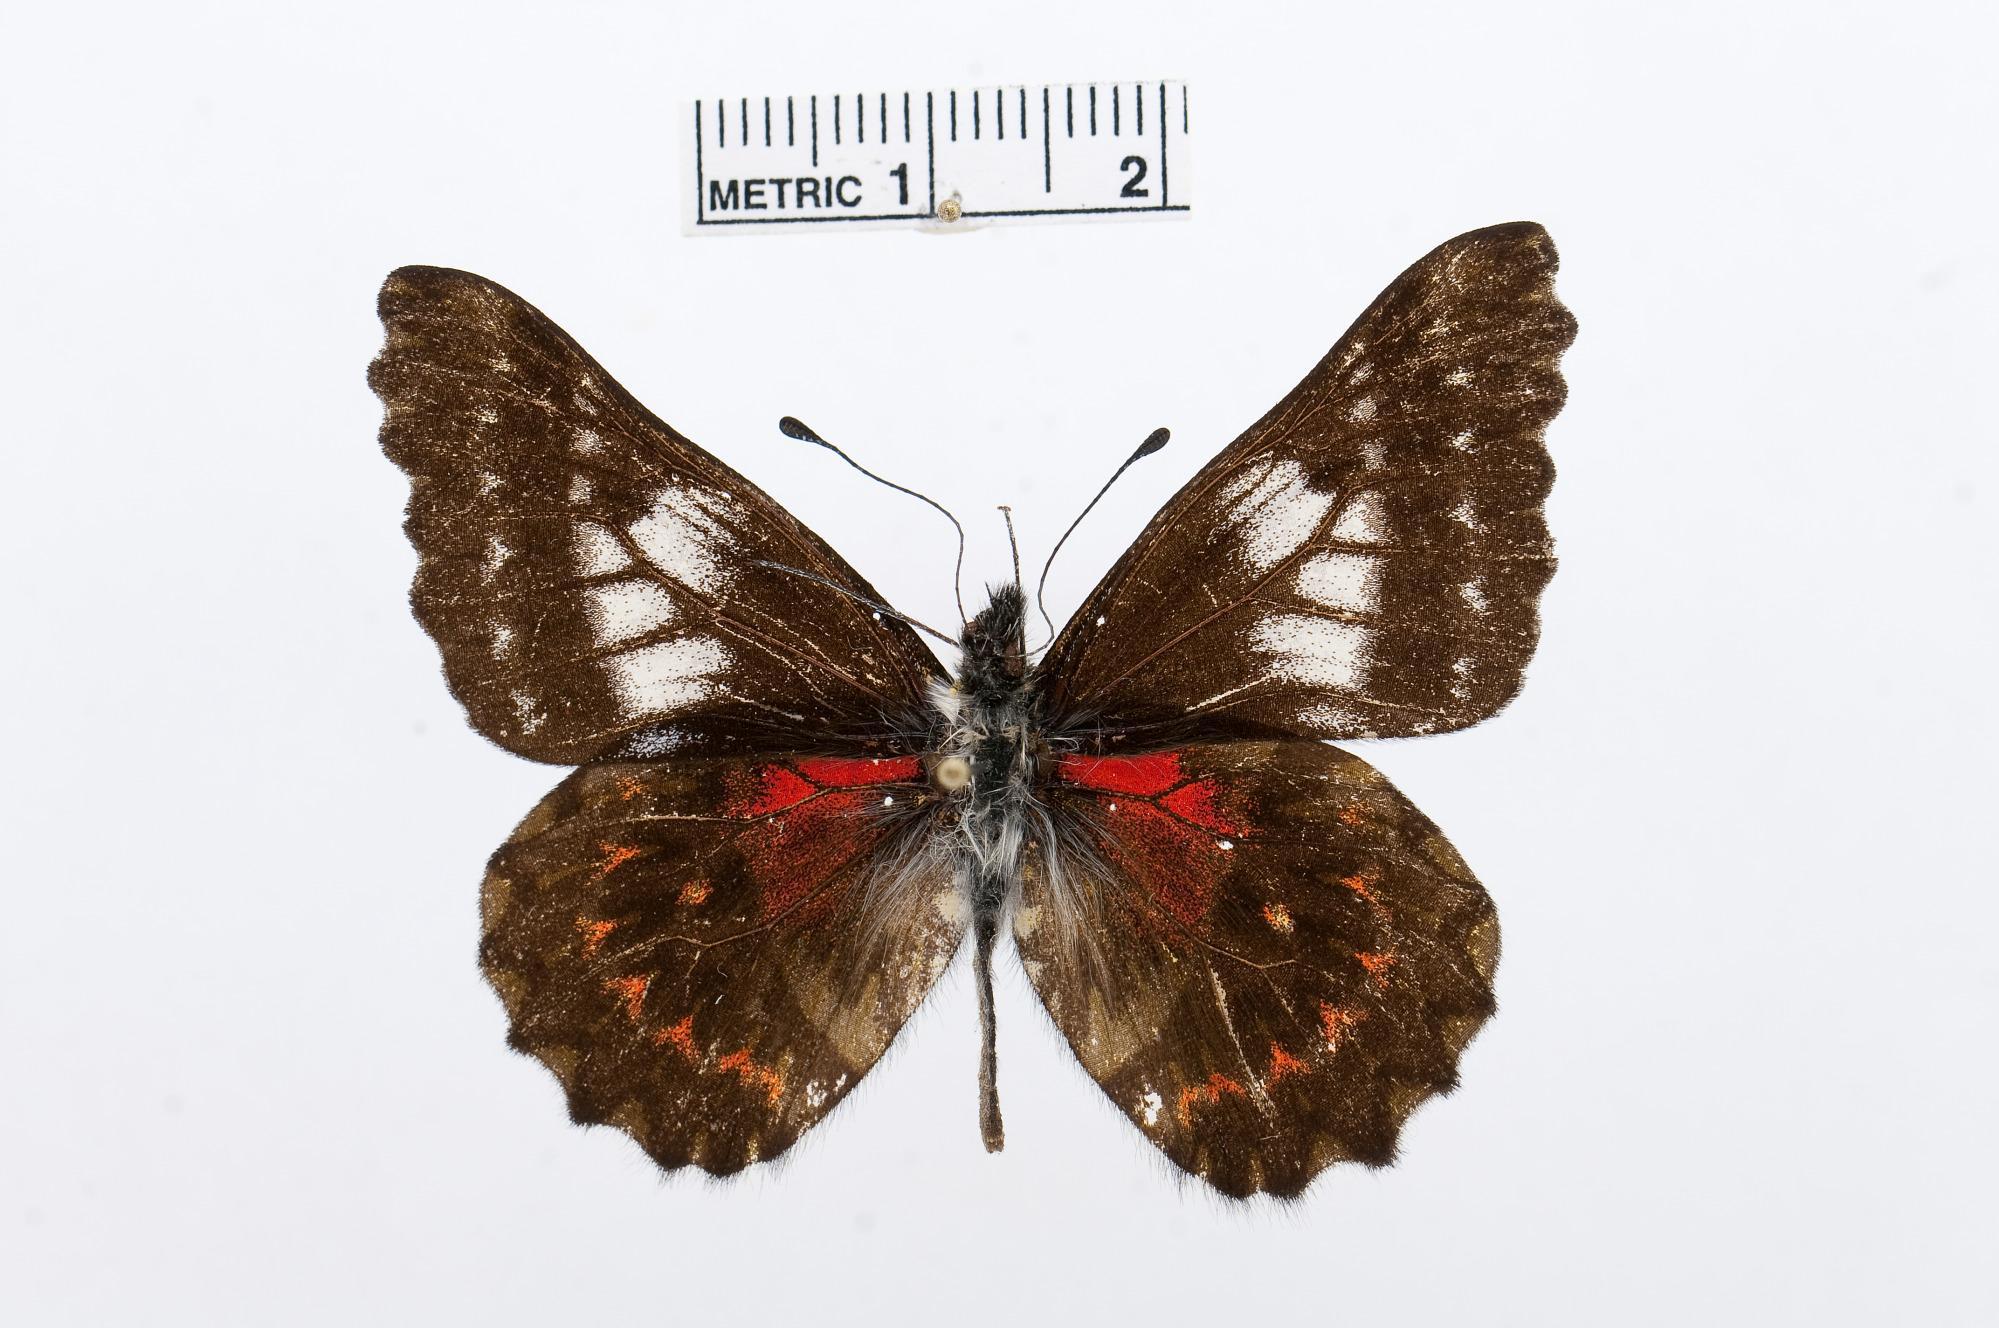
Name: Catasticta albofasciata
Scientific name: Catasticta albofasciata
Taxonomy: Animalia, Arthropoda, Hexapoda, Insecta, Lepidoptera, Pieridae, Pierinae